Philip Fruytiers

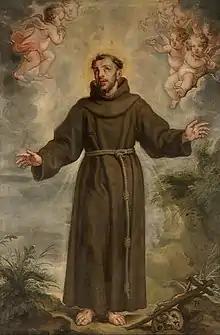
"St. Francis of Assisi"

Fruytiers' style is generally much closer to the refinement and delicacy of Anthony van Dyck than to the more monumental art of Rubens.